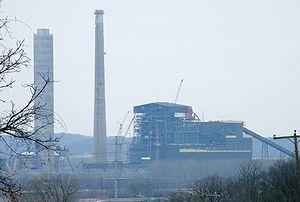
Iatan est un village du comté de Platte, dans le Missouri, aux États-Unis. Situé au nord-ouest du comté, il est incorporé en 1973.